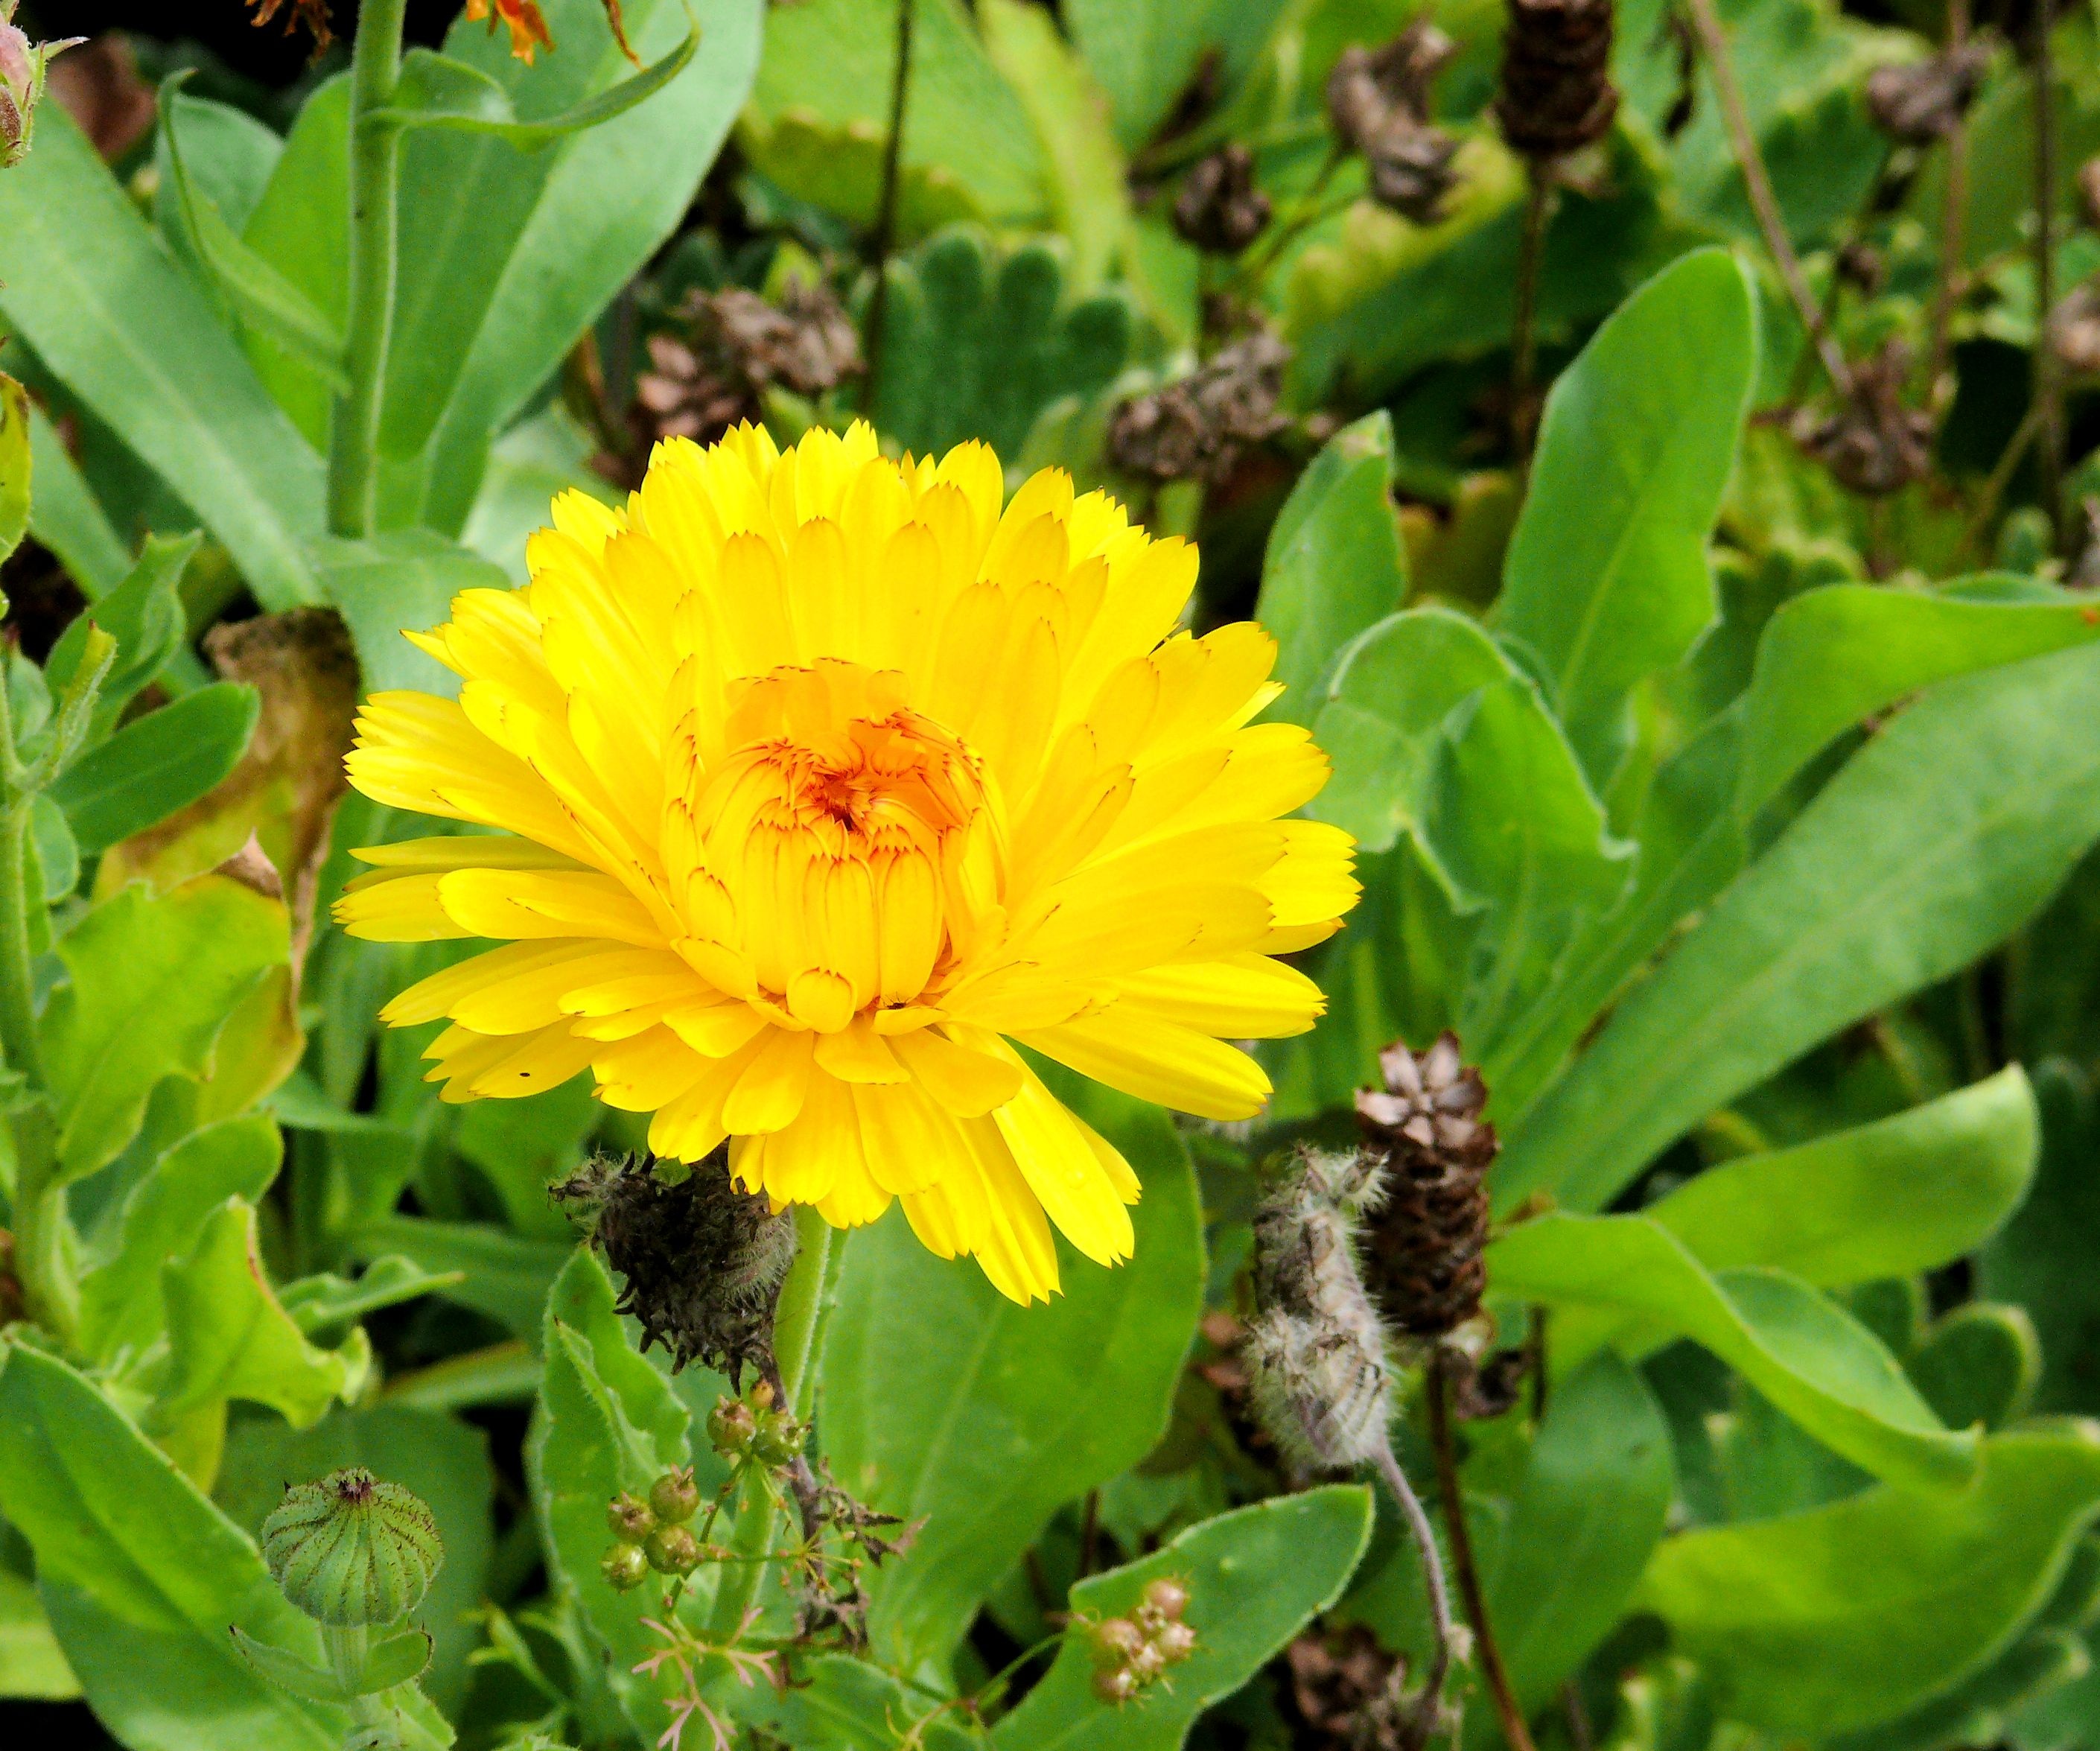
plant, flower, herb, botany, yellow, flora, wildflower, flowering plant, daisy family, calendula, annual plant, land plant